Kyz kuu

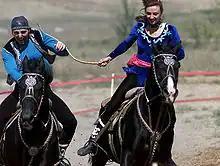
Riders in traditional Kazakh dress play "Kyz kuar". In the depiction, the young woman is winning by whipping the young man.

Kyz kuu is an equestrian traditional sport among Turkic peoples such as Azerbaijanis, Kazakhs and Kyrgyz. It exhibits elements of horse racing but is often referred to as a "kissing game".